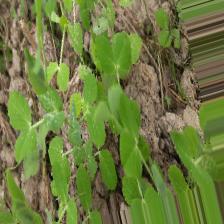
Label: Powdery Mildew